Capture of Alhóndiga de Granaditas

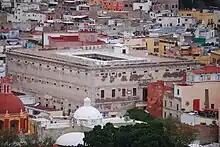
View of the Alhóndiga de Granaditas.

Hidalgo sent José Mariano Jiménez as an emissary. He was a miner with no military training who asked Allende for permission to join the troops; Allende refused but Hidalgo decided to send him on a special mission to intimidate Riaño and request the surrender of the city of Guanajuato without violence. Below is the text of the letter: